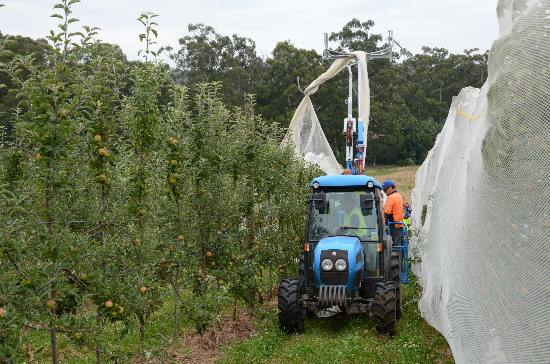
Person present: No